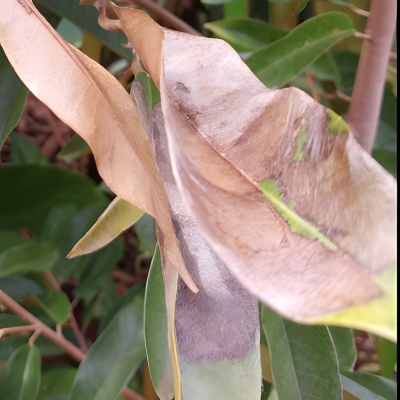
Label: Leaf_Rhizoctonia